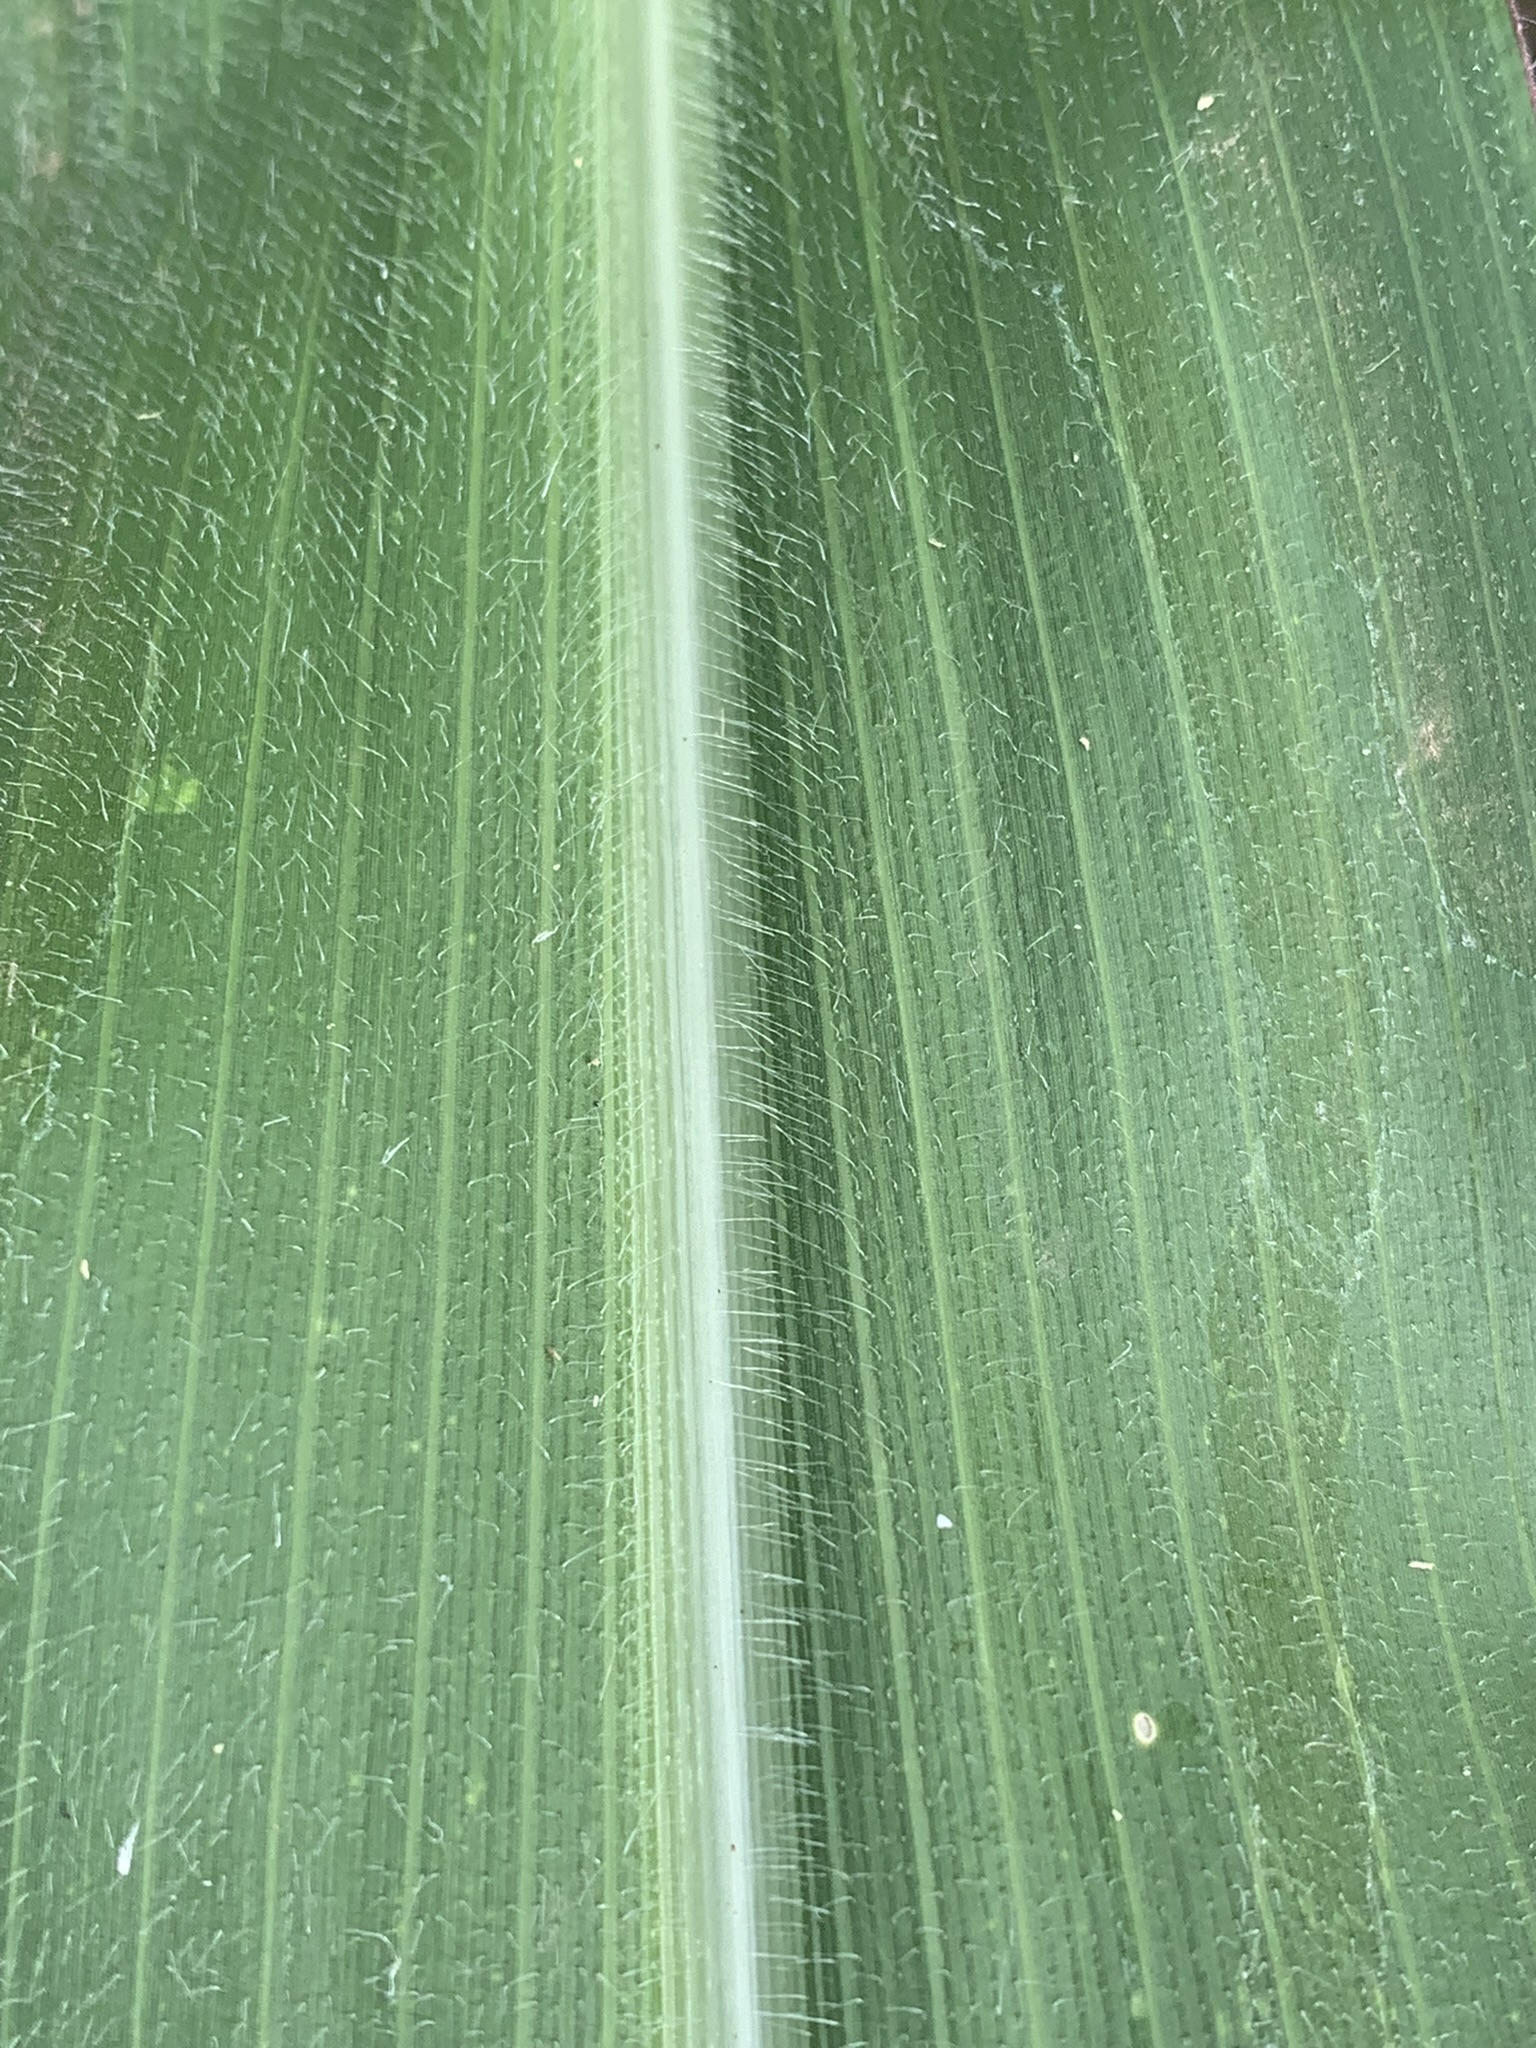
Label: Healthy